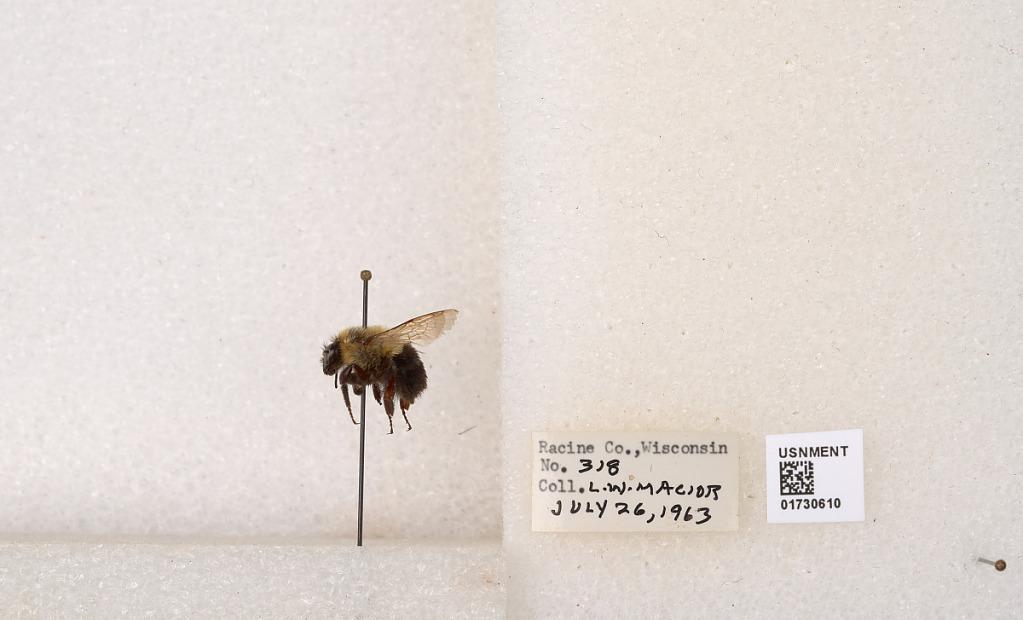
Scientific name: Bombus impatiens Cresson
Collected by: L. Macior
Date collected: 1963-7-26
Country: United States
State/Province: Wisconsin
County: Racine
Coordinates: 42.7299, -87.8123